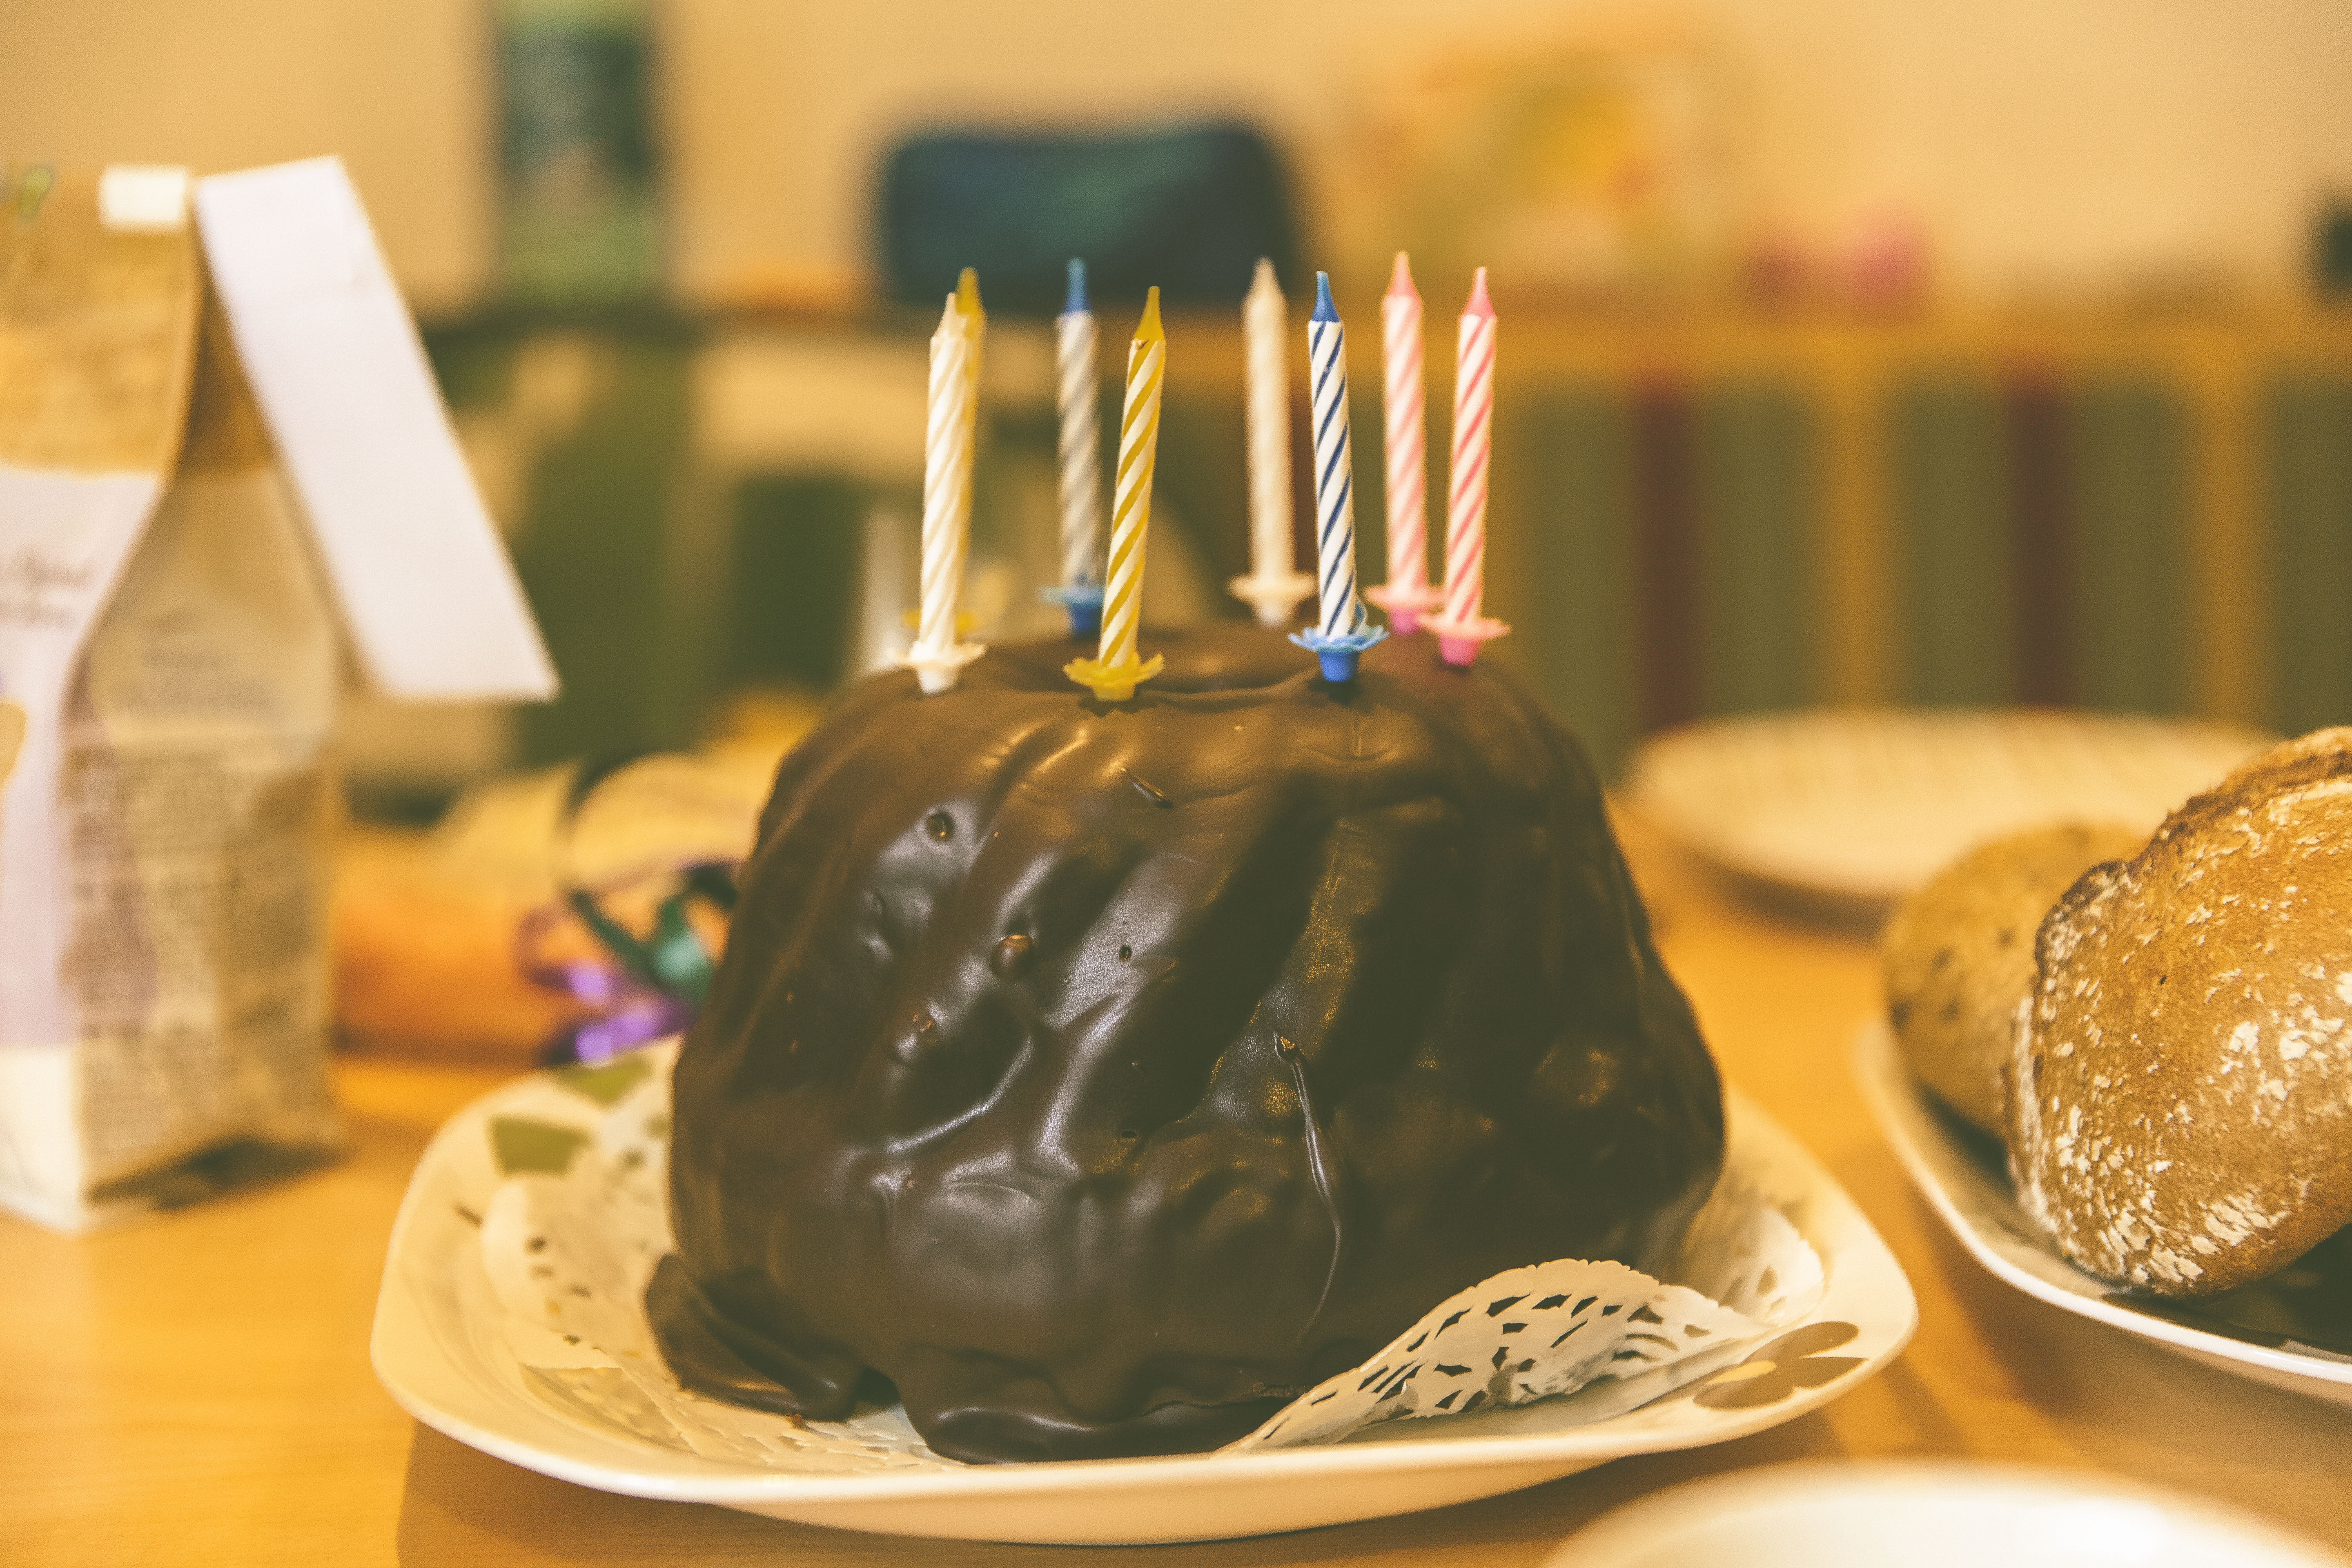
celebration, meal, food, macro, baking, dessert, cake, candles, sweets, icing, sweetness, flavor